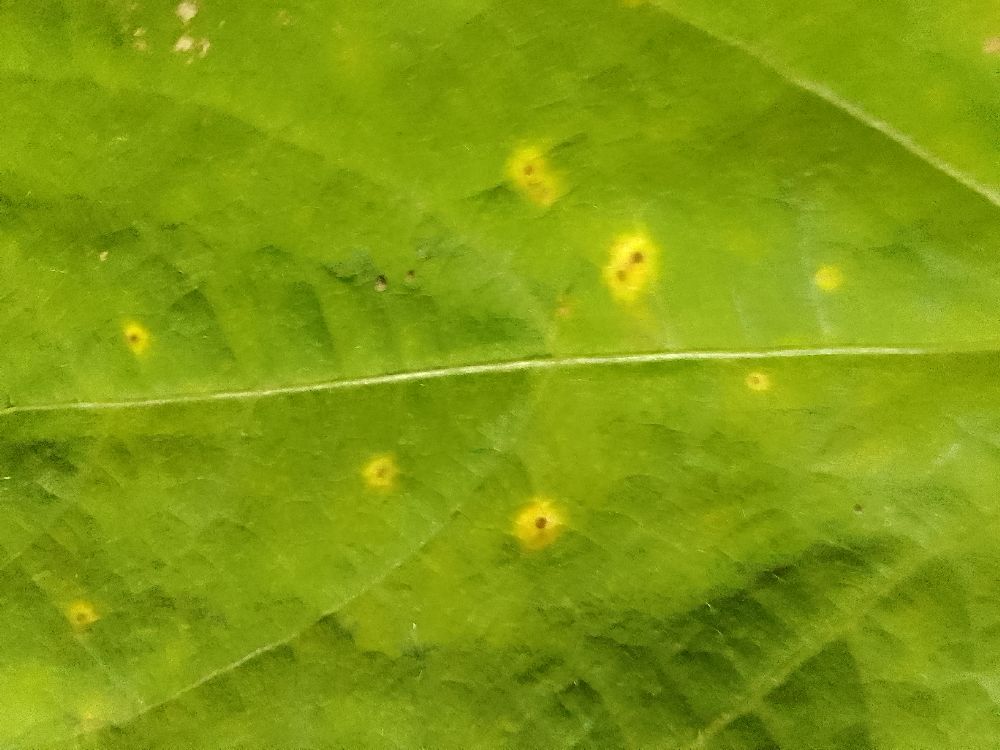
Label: rust